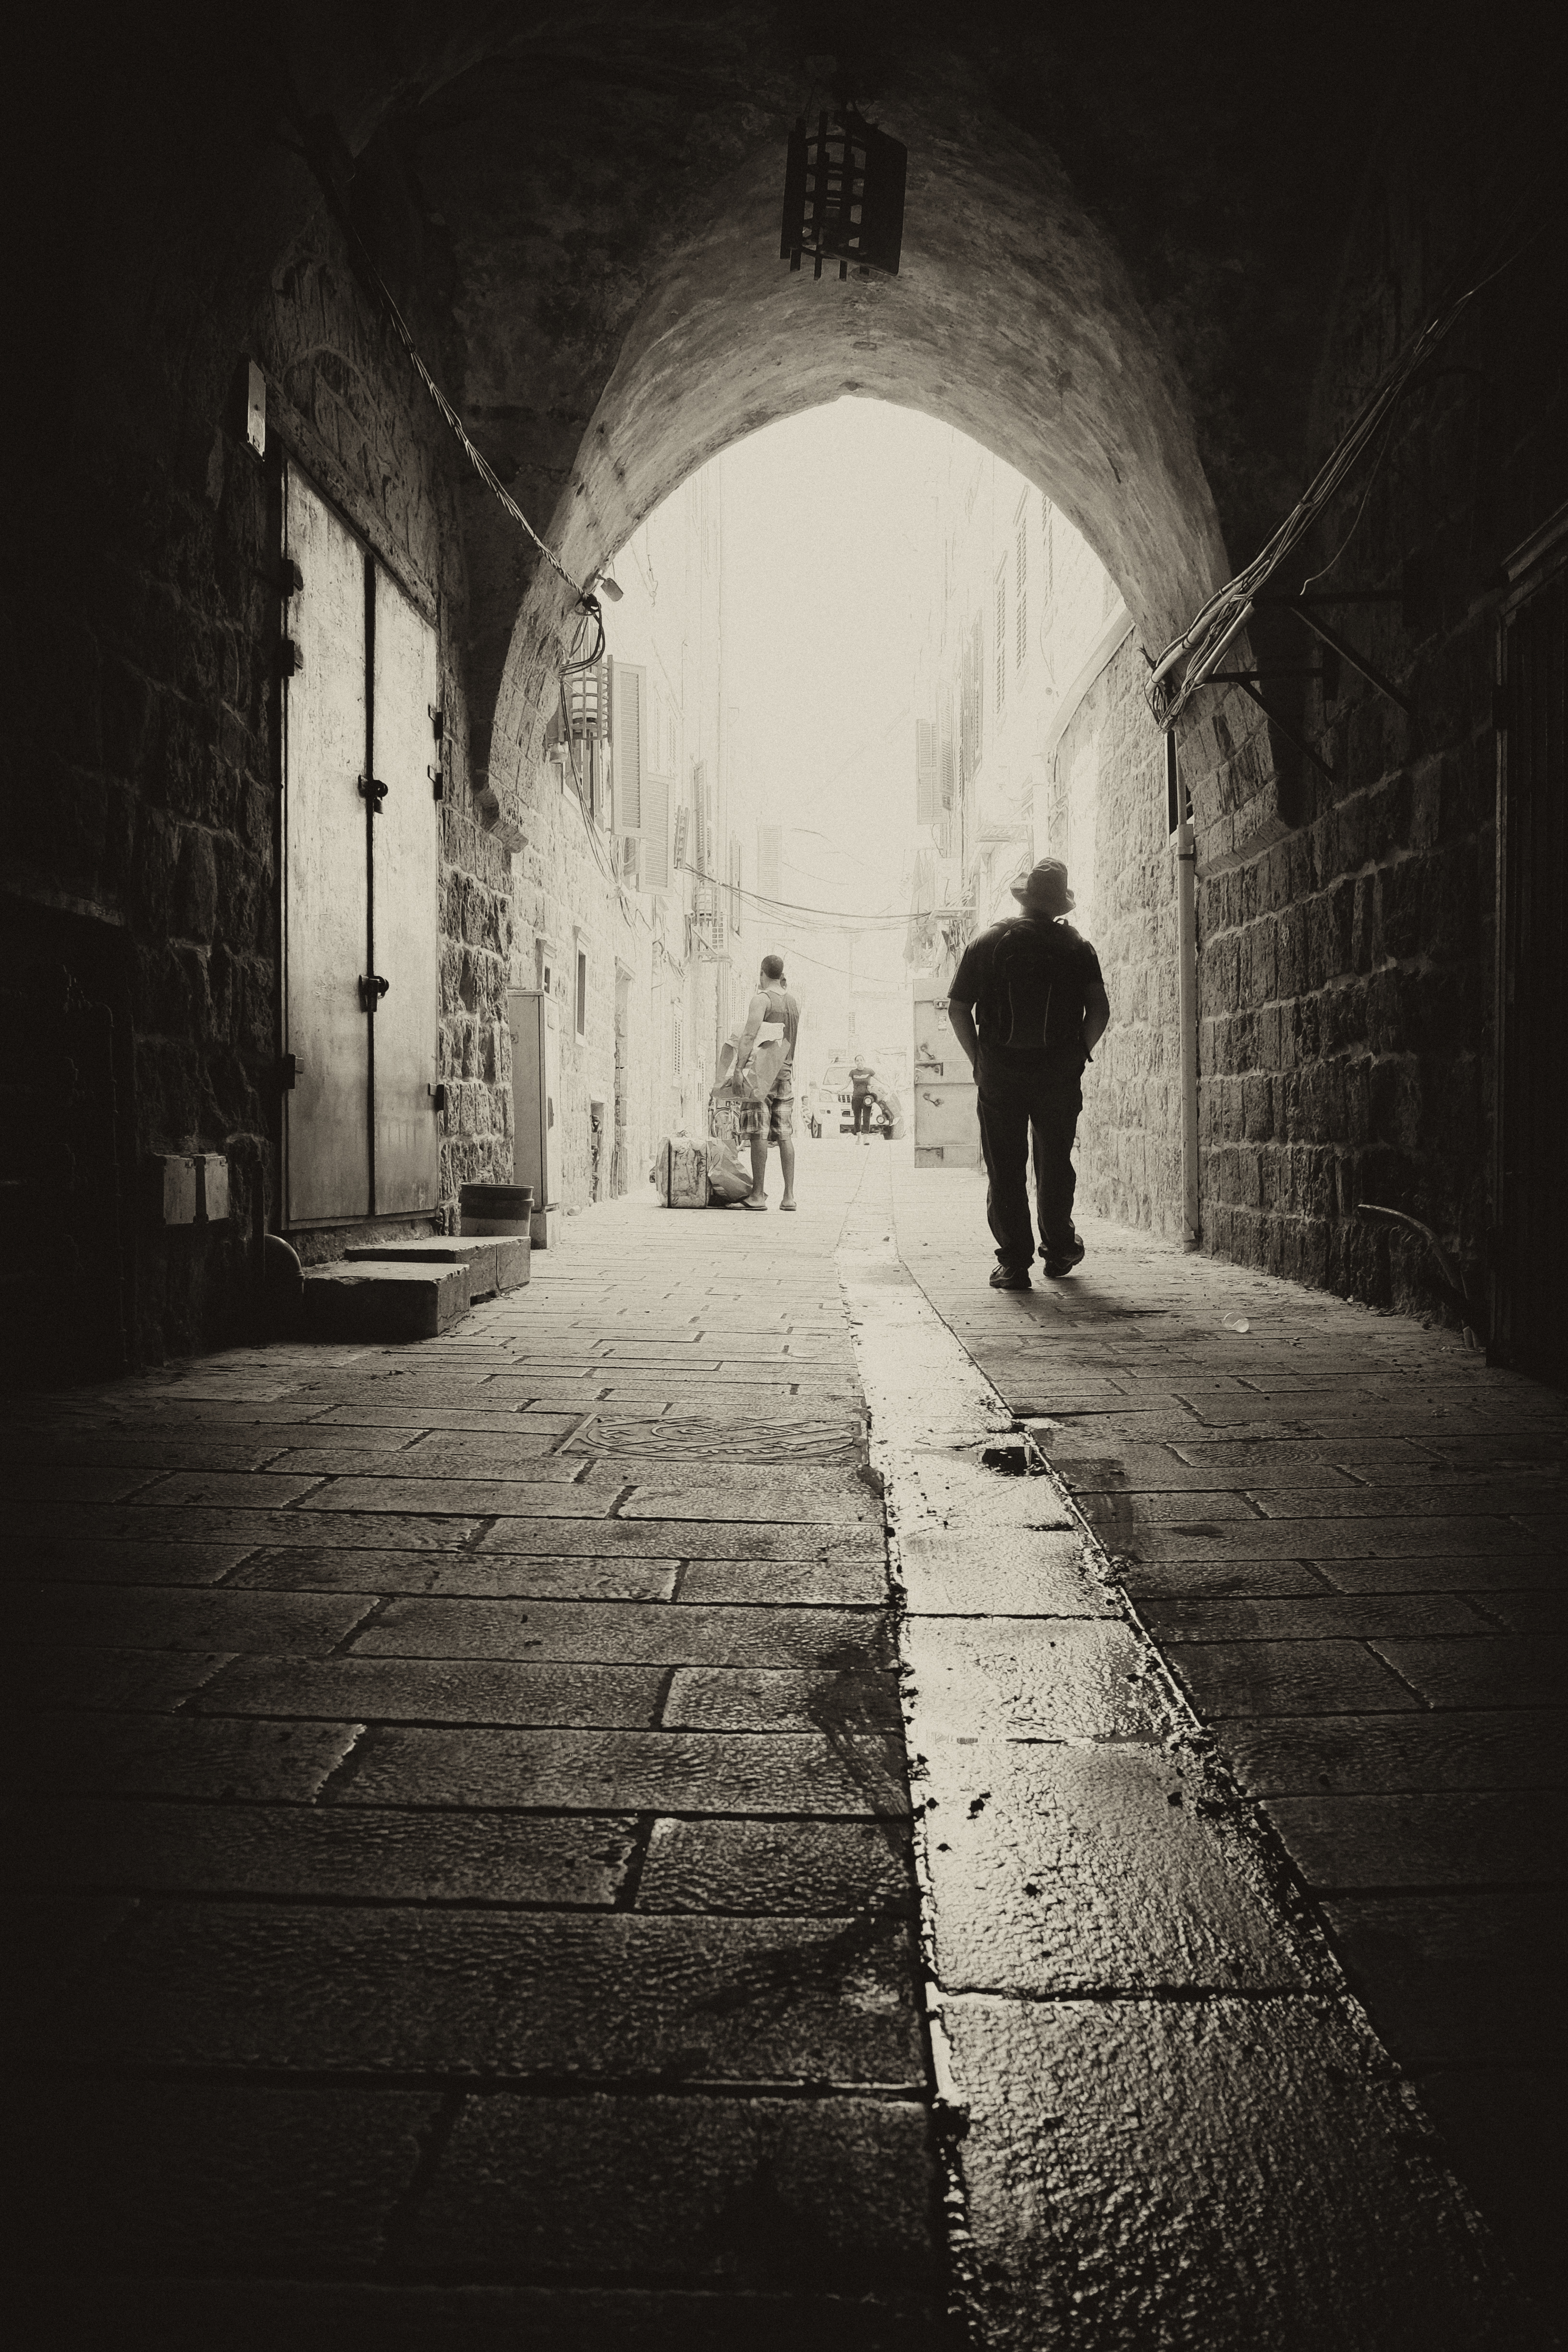
path, light, black and white, architecture, road, white, street, photography, sidewalk, alley, city, stone, tunnel, fujifilm, color, shadow, darkness, black, monochrome, bw, blackandwhite, shadows, temple, infrastructure, x100, walls, symmetry, photograph, passage, snapshot, fuji, depthoffield, x100s, israel, oldcity, intheshadows, akko, acri, acra, akka, passaggio, monochrome photography